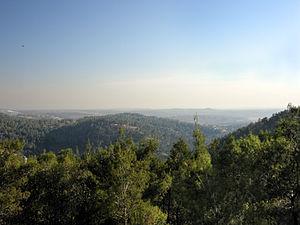
La Forêt des Martyrs est une forêt à la périphérie de Jérusalem en Israël. Elle est créée en 1951 par le Fonds National Juif. Elle est à l'ouest de la forêt d'Eshtaol près de la ville de Beit Meir. Cette forêt est plantée de six millions d'arbres symbolisant les six millions de Juifs qui ont péri aux mains des nazis pendant la Seconde Guerre mondiale.